My Friend Oscar

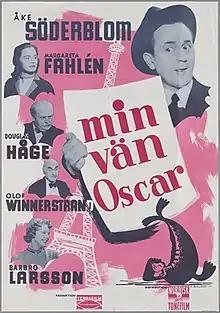

My Friend Oscar (Swedish: Min vän Oscar) is a 1951 Swedish comedy film directed by Pierre Billon and Åke Ohberg and starring Åke Söderblom, Margareta Fahlén and Olof Winnerstrand. A separate French-language version "My Seal and Them" was also produced at the same time and with the same director.